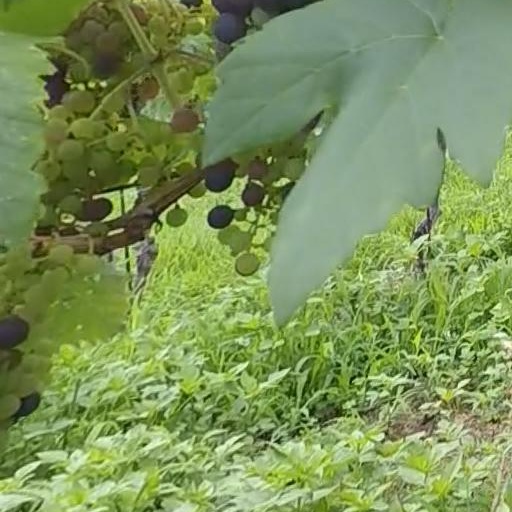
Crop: grape